Liujiaxia Reservoir

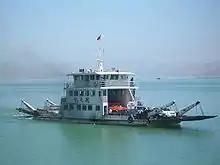
A ferry on the Liujiaxia Reservoir

The reservoir usually does not freeze over in winter, but during the unusually cold weather in early 2008 over half of its surface froze, which necessitated taking measures to protect the turbines of the hydroelectric plant from floating ice.